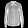
Label: Shirt